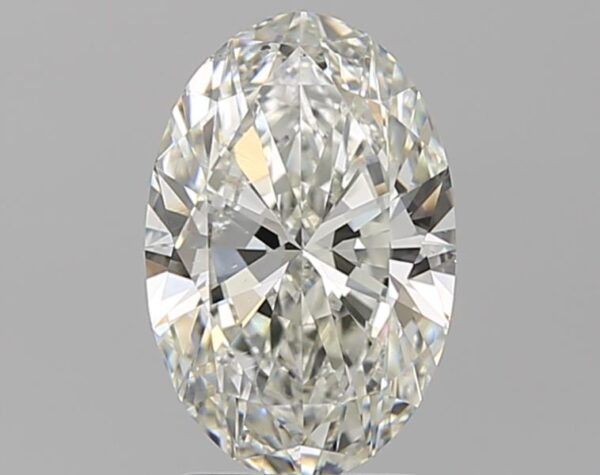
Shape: oval
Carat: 2.01
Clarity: VS2
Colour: I
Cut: EX
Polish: EX
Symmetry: EX
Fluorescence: ST
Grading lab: GIA
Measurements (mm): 10.48 x 6.96 x 4.12